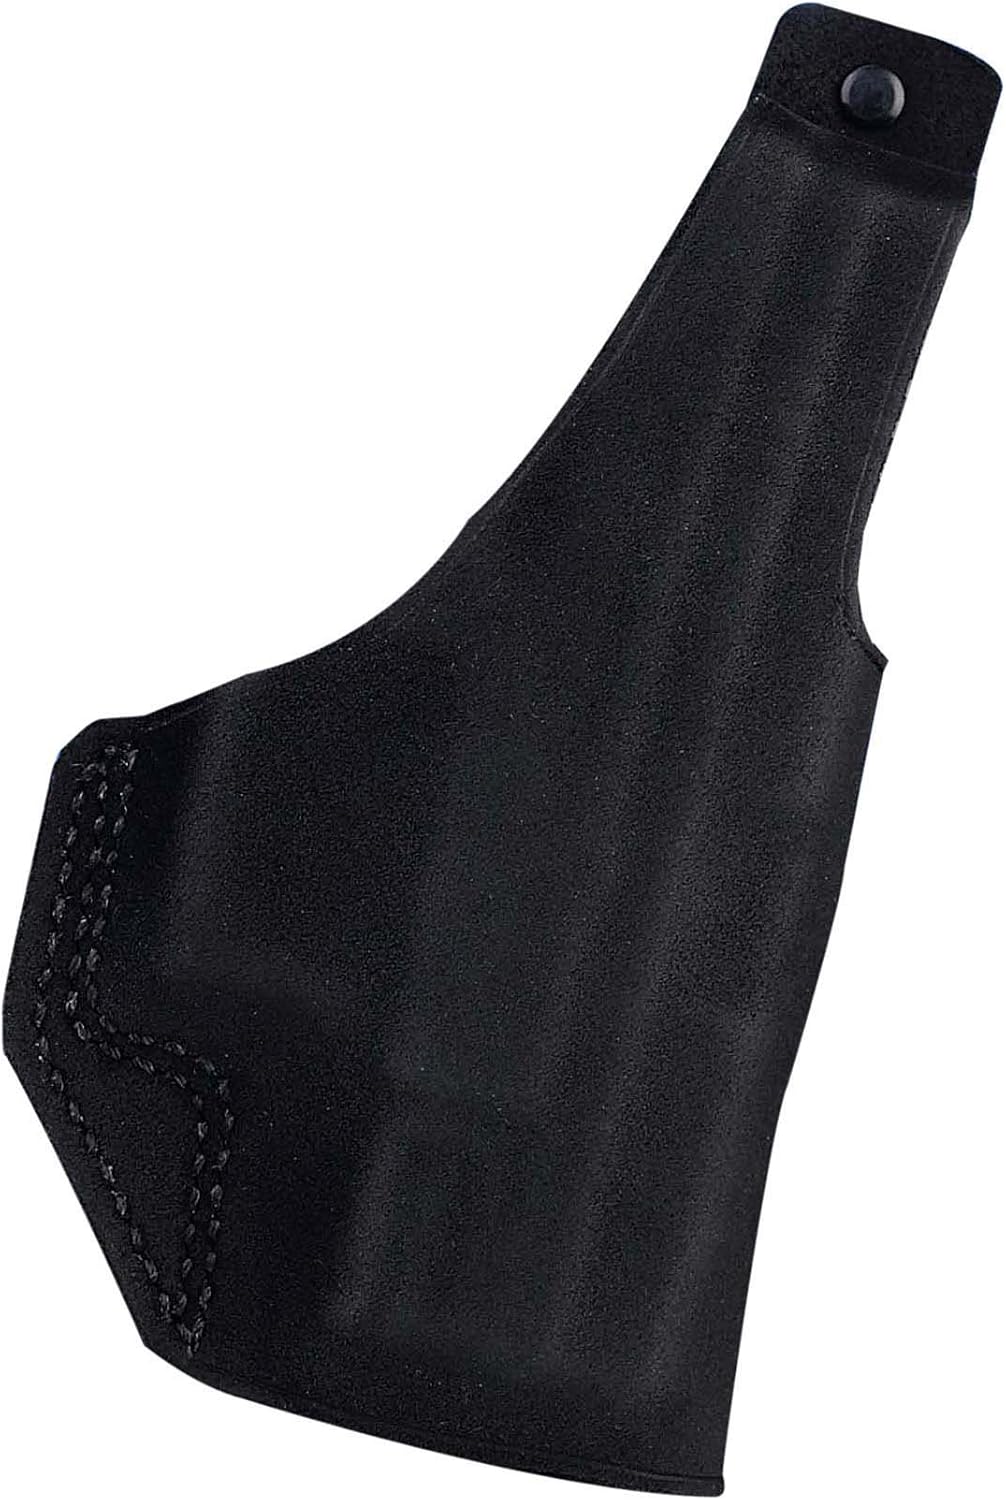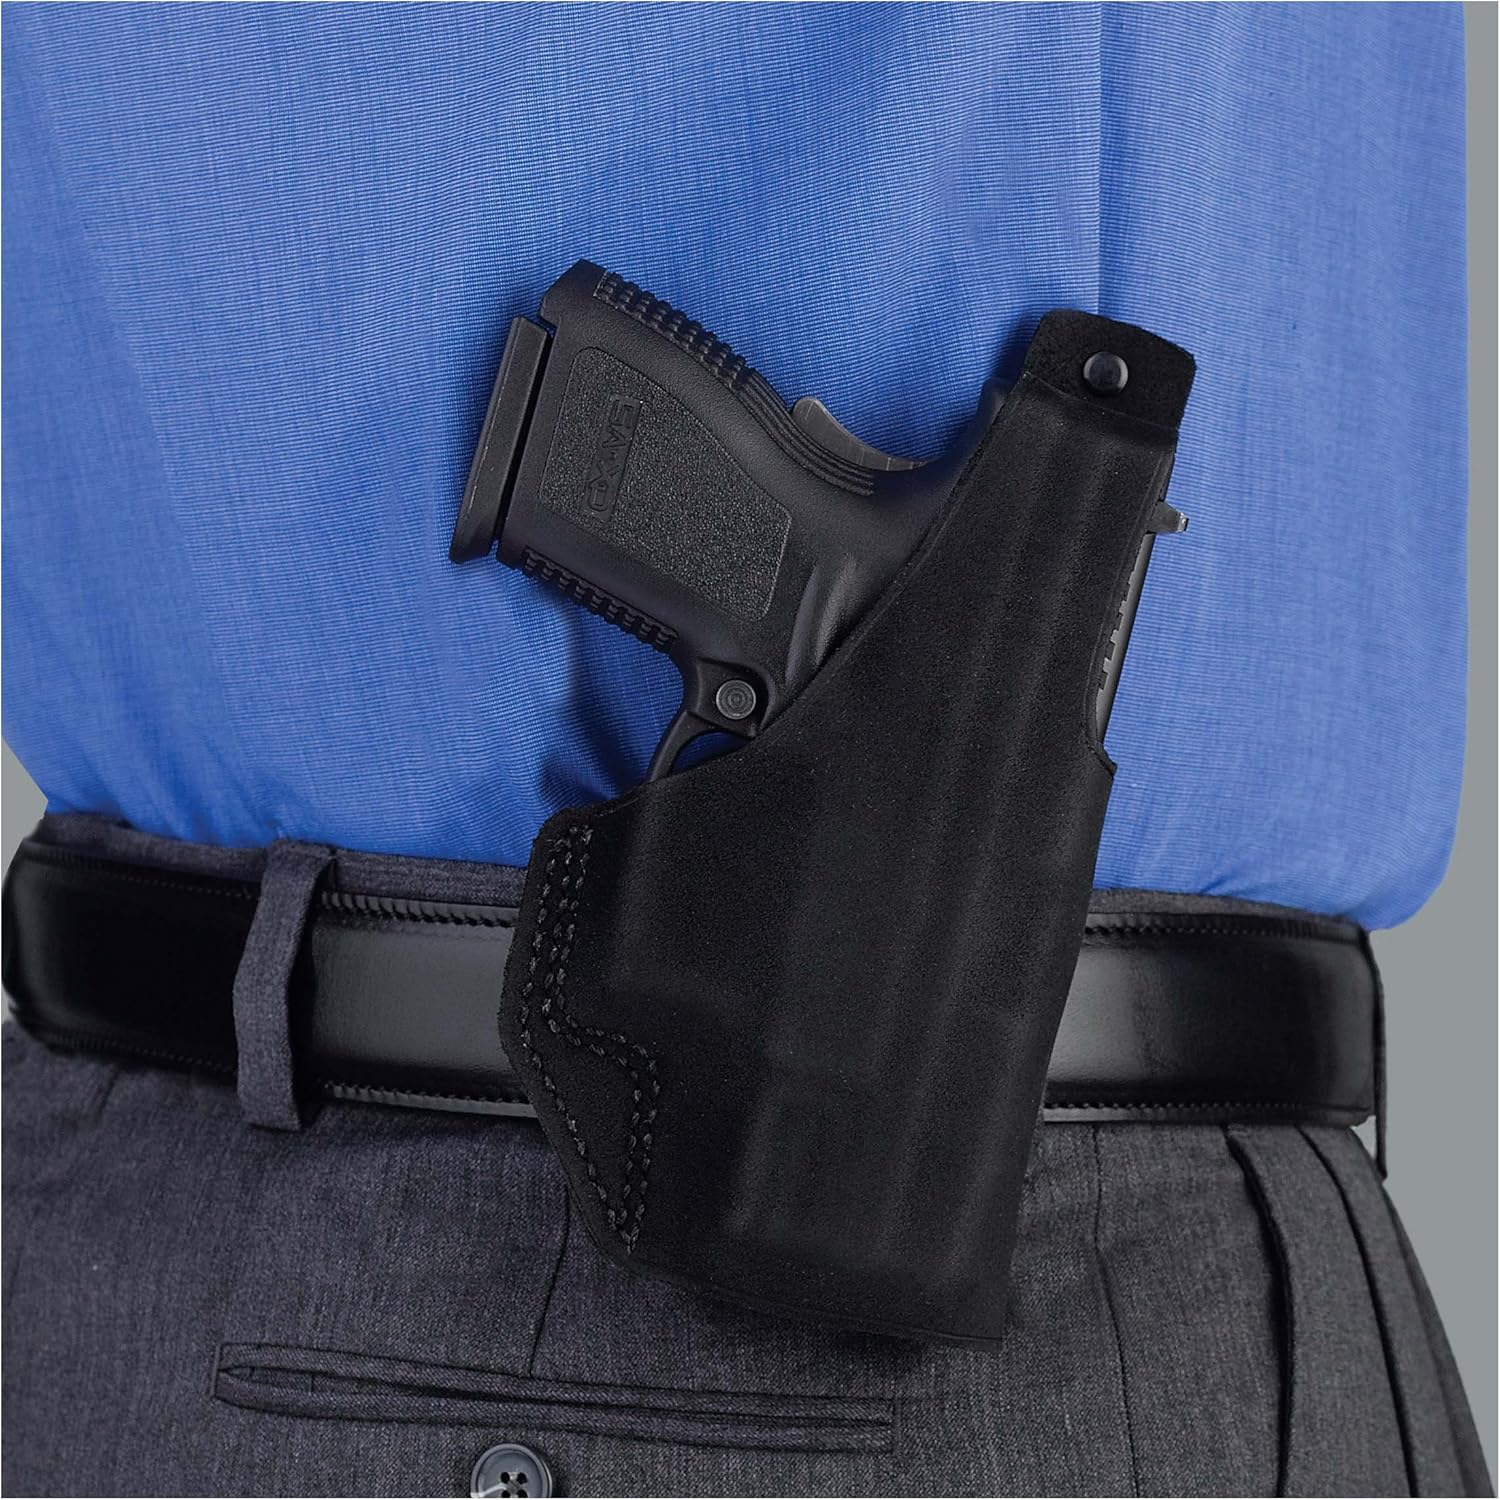
Galco Paddle Lite Holster for 1911 5-Inch Colt, Kimber, para, Springfield (Black, Left-Hand)
Category: Sports & Outdoors
Galco’s many decades of experience designing and building the world’s best gunleather has resulted in a line of paddle holsters that perfectly combine secure carry with easy and convenient removal and replacement on the belt. Now, our new Paddle Lite holster fuses some of the best features of the tremendously successful Carry Lite series of holsters with our renowned paddle design. By using our time-proven paddle design and joining it to a holster made from our Premium Center Cut Steerhide, Galco has once again created a concealment holster that is reasonably priced yet extremely comfortable and efficient. Featuring Galco’s patented belt-lock copolymer injection molded paddle, the Paddle Lite is very secure, yet easy to remove and replace without removing the belt. Riding high and close to the body with a butt-forward cant, it offers both good concealment and a fast, easy draw. The thumb break retention strap combines security with a simple and quick release. The Paddle Lite is available in black, and fits belts up to 1 ¾”.
Features: 1911 5-Inch Colt, Kimber, Para, Springfield